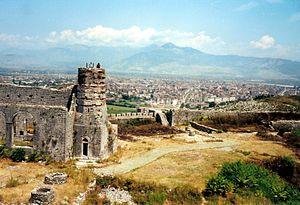
"Shkodër ou Shkodra est une municipalité du nord-ouest de l'Albanie, la ville principale de la région et au bord du lac du même nom, le plus grand lac des Balkans, près des fleuves Drin, Kir et Buna, où passe la frontière actuelle de l'Albanie avec le Monténégro. Elle abrite le Château de Shkodra, qui se trouve à une hauteur de 130 mètres. L'origine de son nom provient de l'endroit où passe pour se verser à l'Adriatique le fleuve Drin, de l'albanais ""Shko - Drin"" qui signifie ""Va-Drin"". Shkodra est entourée également d'un massif montagneux, incluant les montagnes de Cukal, de Maranaj, de Tarabosh et de Sheldi.